Philip III of Falkenstein

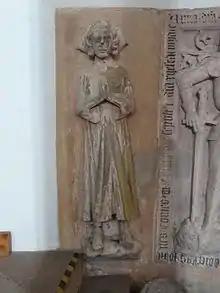
Probable tombstone of Philip in the Marienstiftskirche, Lich

Philip III of Falkenstein (1257 – 9 February 1322), Lord of Falkenstein, Münzenberg and Lich, Hesse was a member of the Lich line of the Falkenstein dynasty, son of , Lord of Münzenberg and Falkenstein, who founded the Lich line, and his wife Mechtild of (1238 – 3 December 1288).